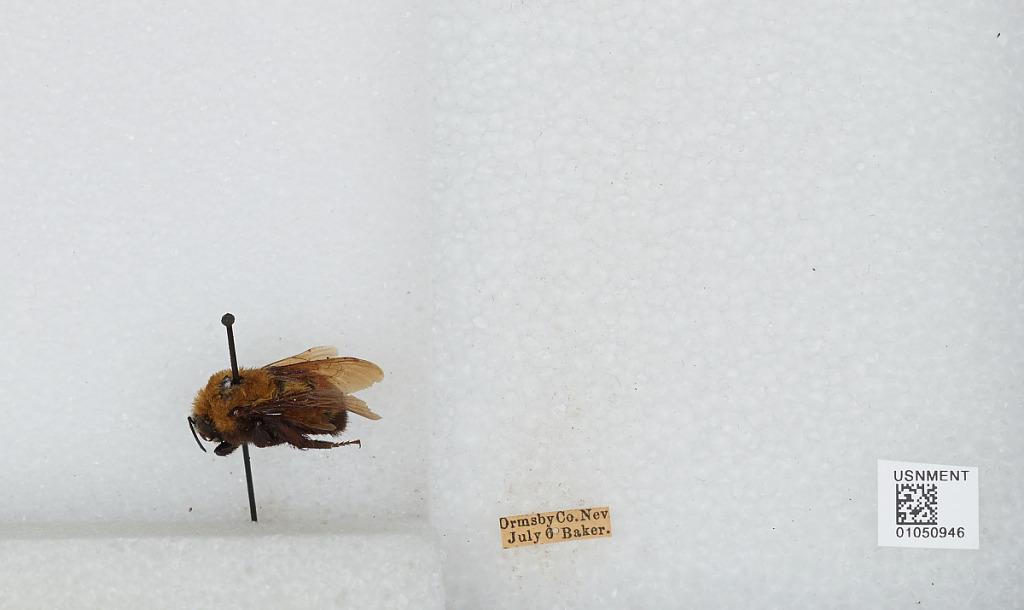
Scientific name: Bombus sp.
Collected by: Baker
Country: United States
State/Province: Nevada
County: Ormsby
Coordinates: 39.1647, -119.776